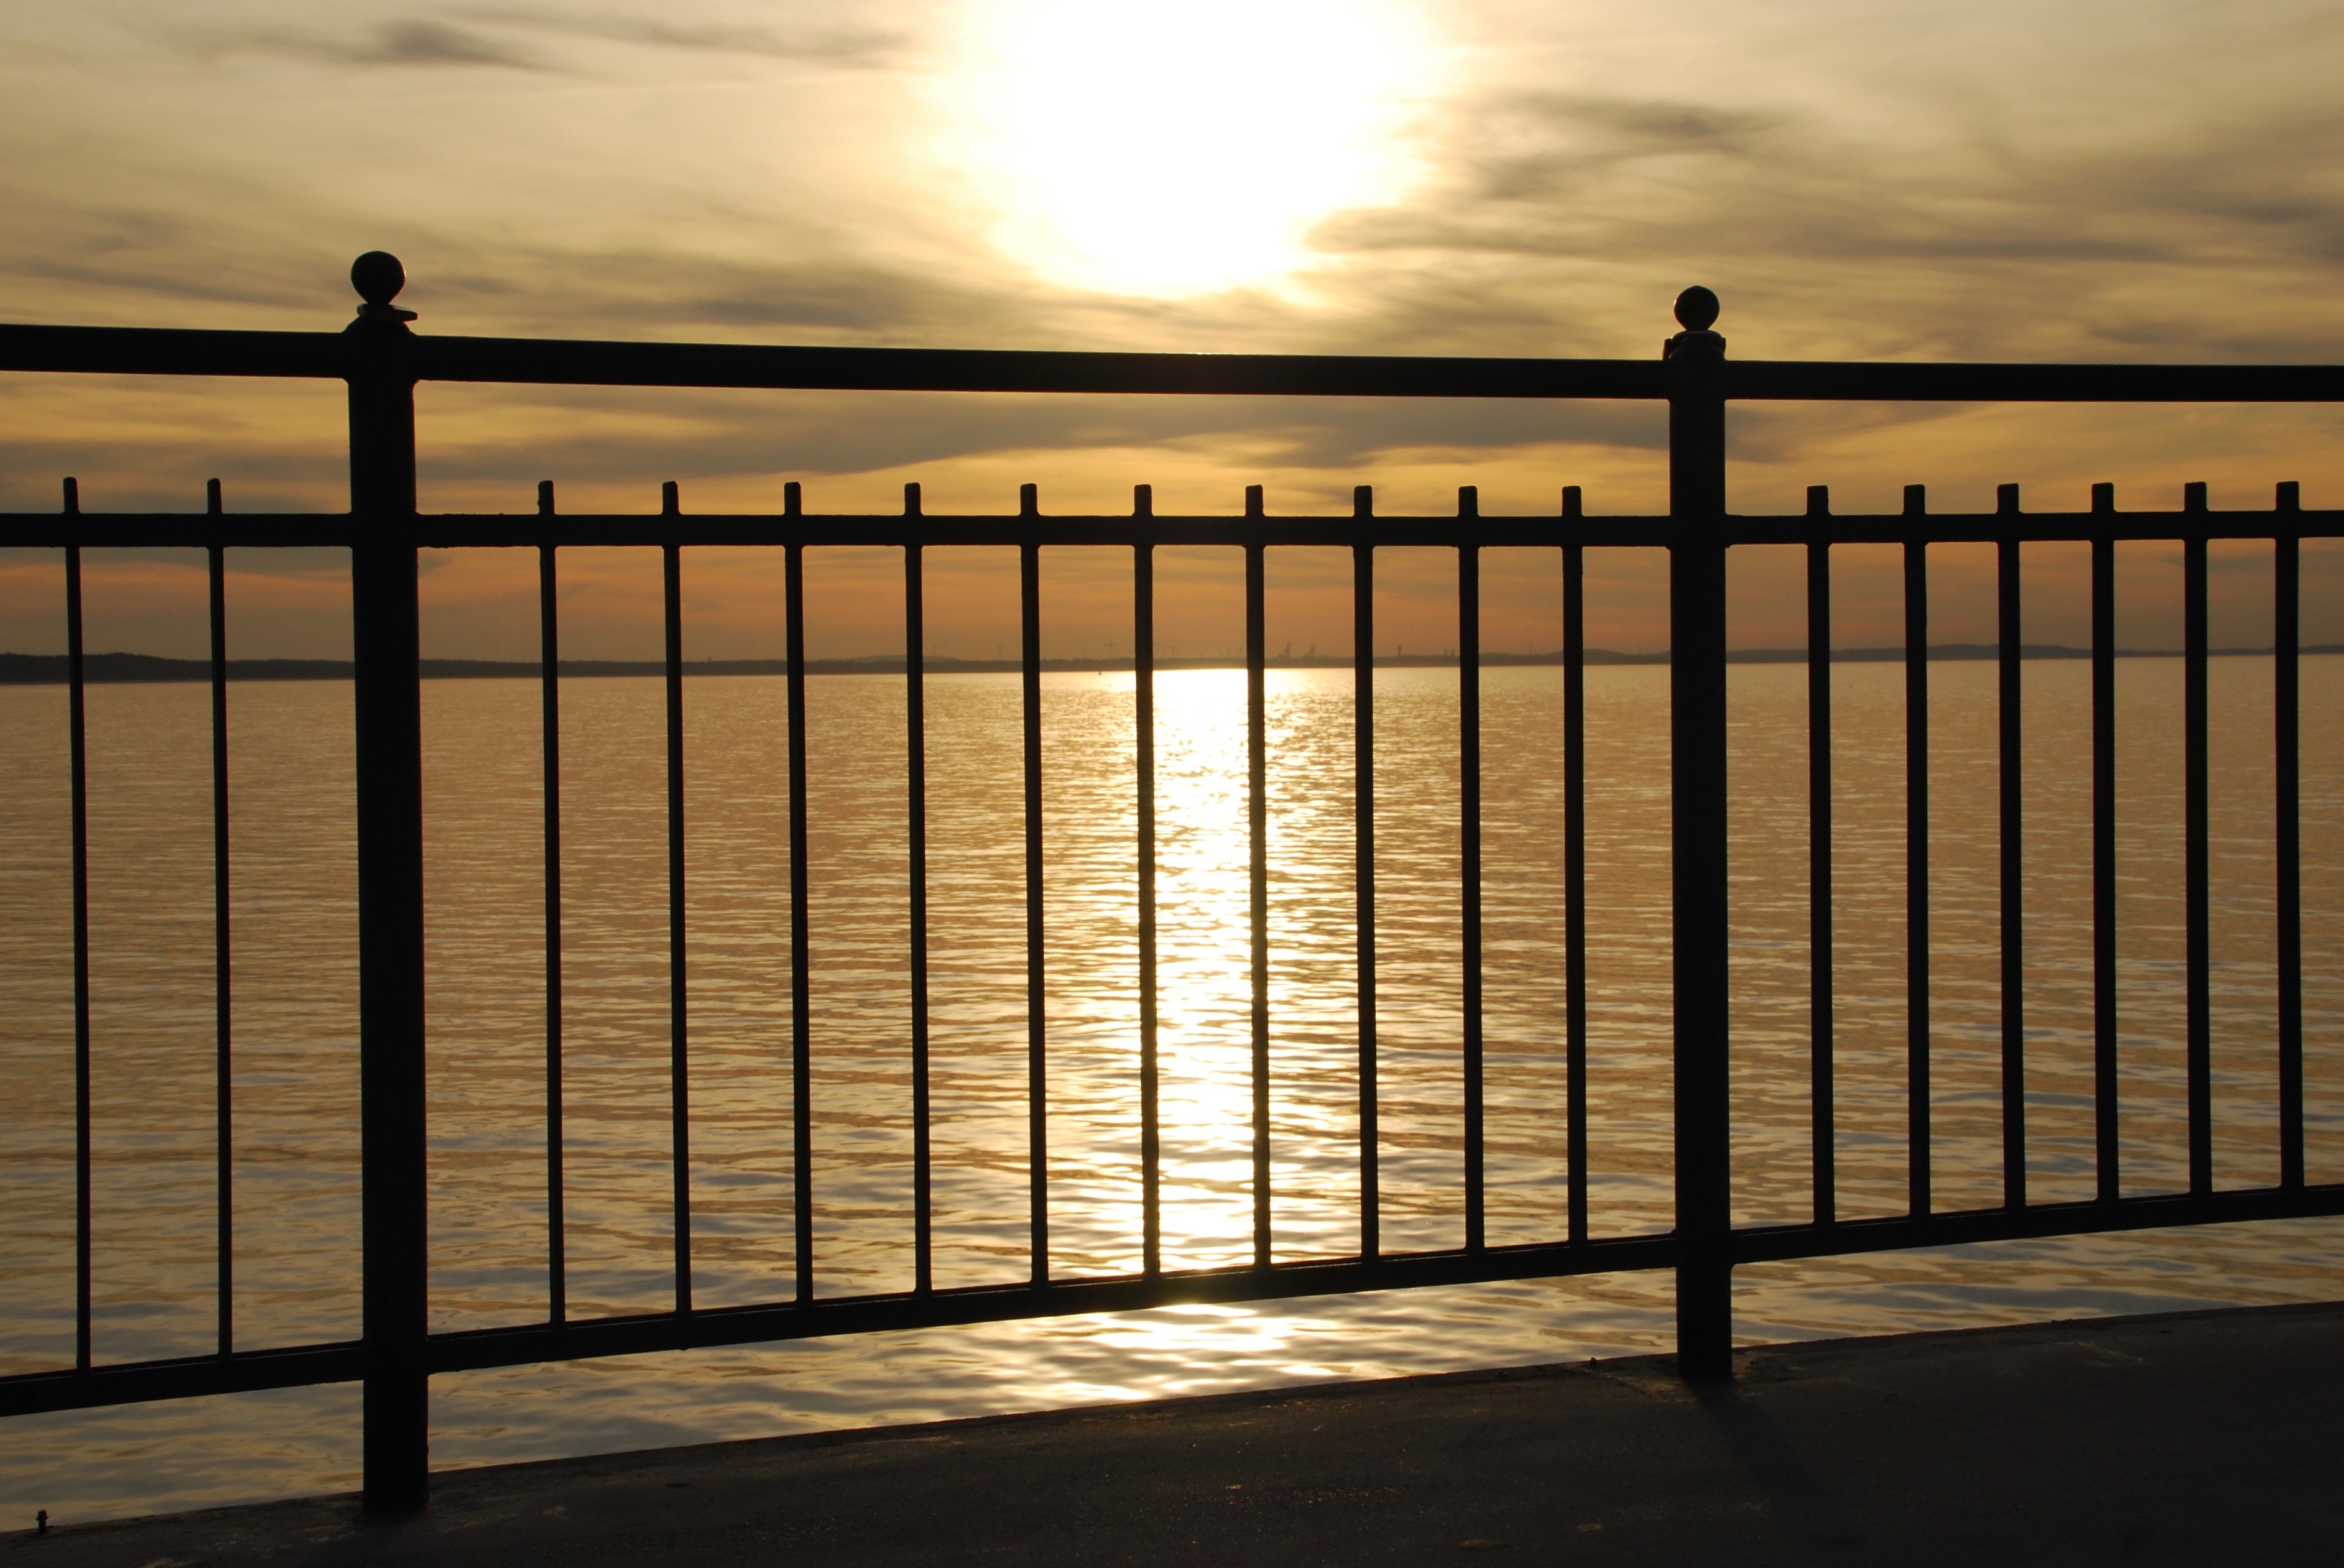
sea, fence, wood, sunset, line, gate, handrail, abendstimmung, baltic sea, baluster, outdoor structure, home fencing